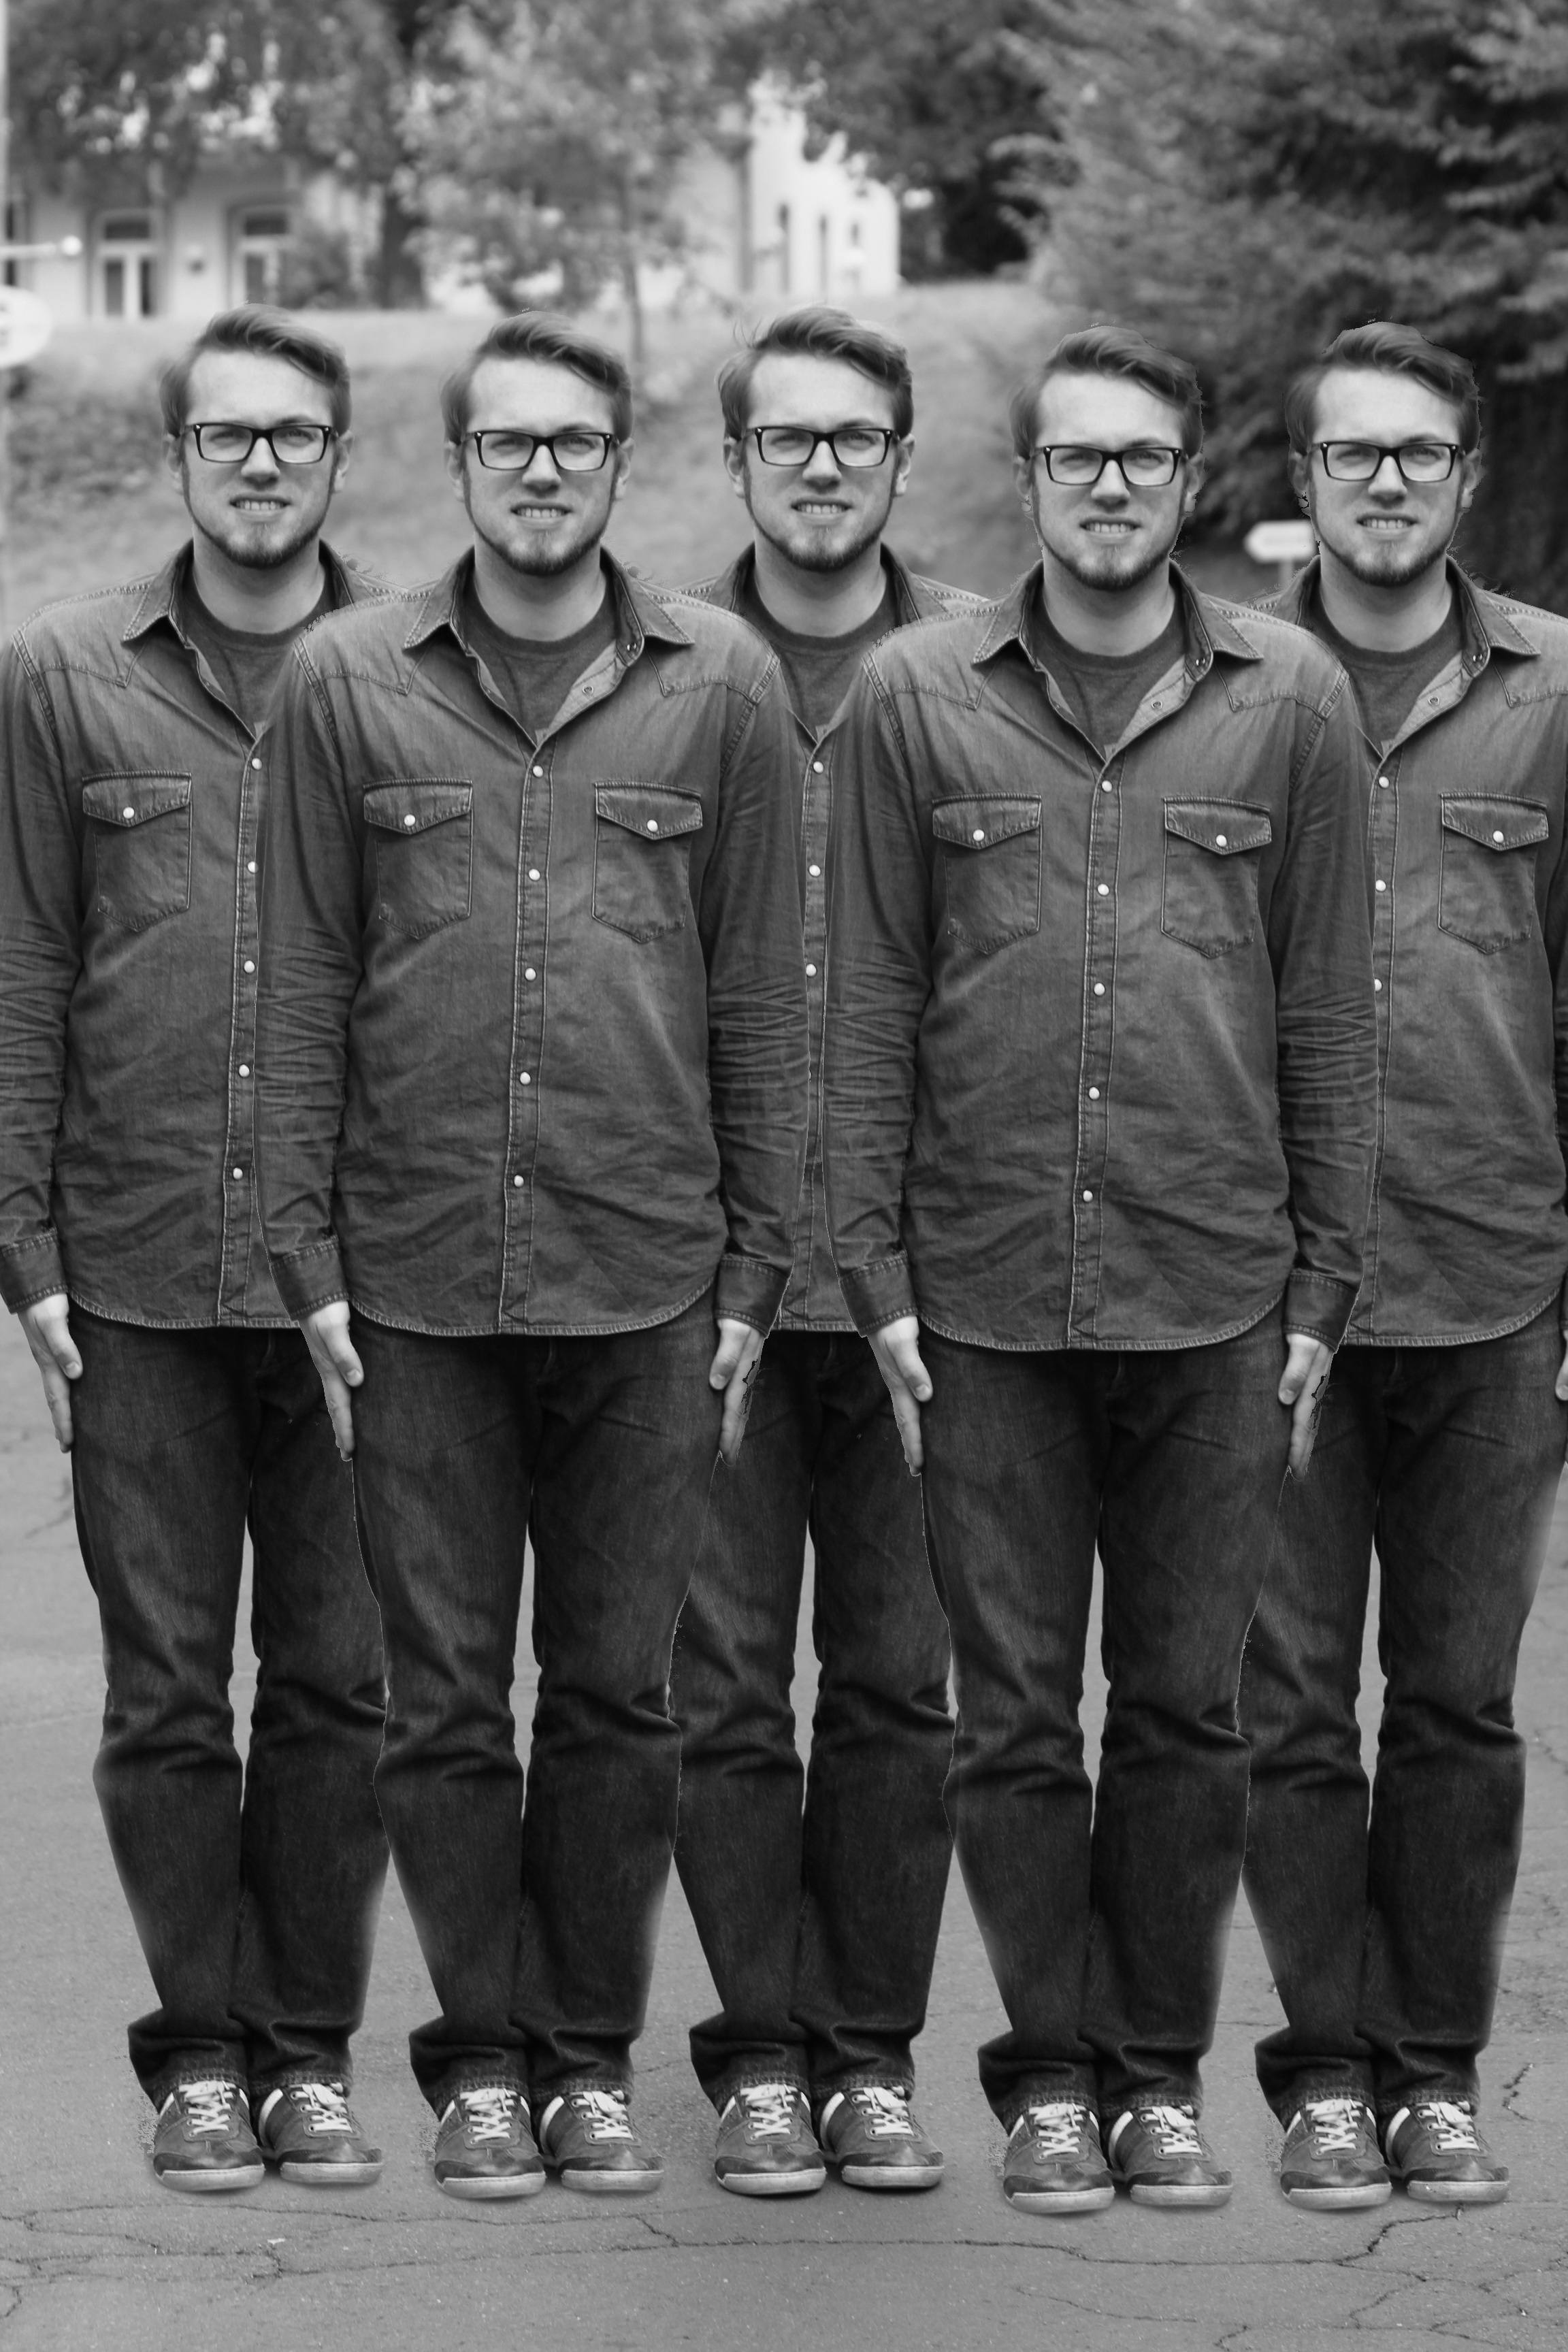
tree, person, black and white, people, profession, monochrome, family, team, twins, black and white photo, triplets, monochrome photography, military officer, military person, quadruplets, quintuplets